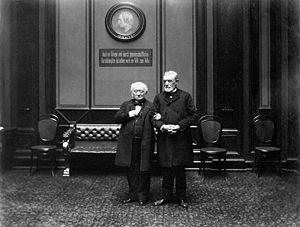
Johannes Franz Miquel, anobli en 1897 en von Miquel est un homme d'État prussien, il fut notamment ministre des Finances et maire de Francfort.